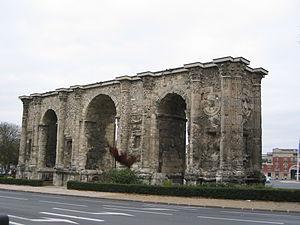
La porte de Mars (ou porte Mars) est un monument romain de Reims, du IIIe siècle.
Cet article recense les arcs de triomphe romains, dont la fonction a bien été identifiée.
Narcisse Brunette est un architecte français né à Breuvery-sur-Coole le 16 février 1808, mort à Reims, 2, place Royale, le 8 octobre 1895.